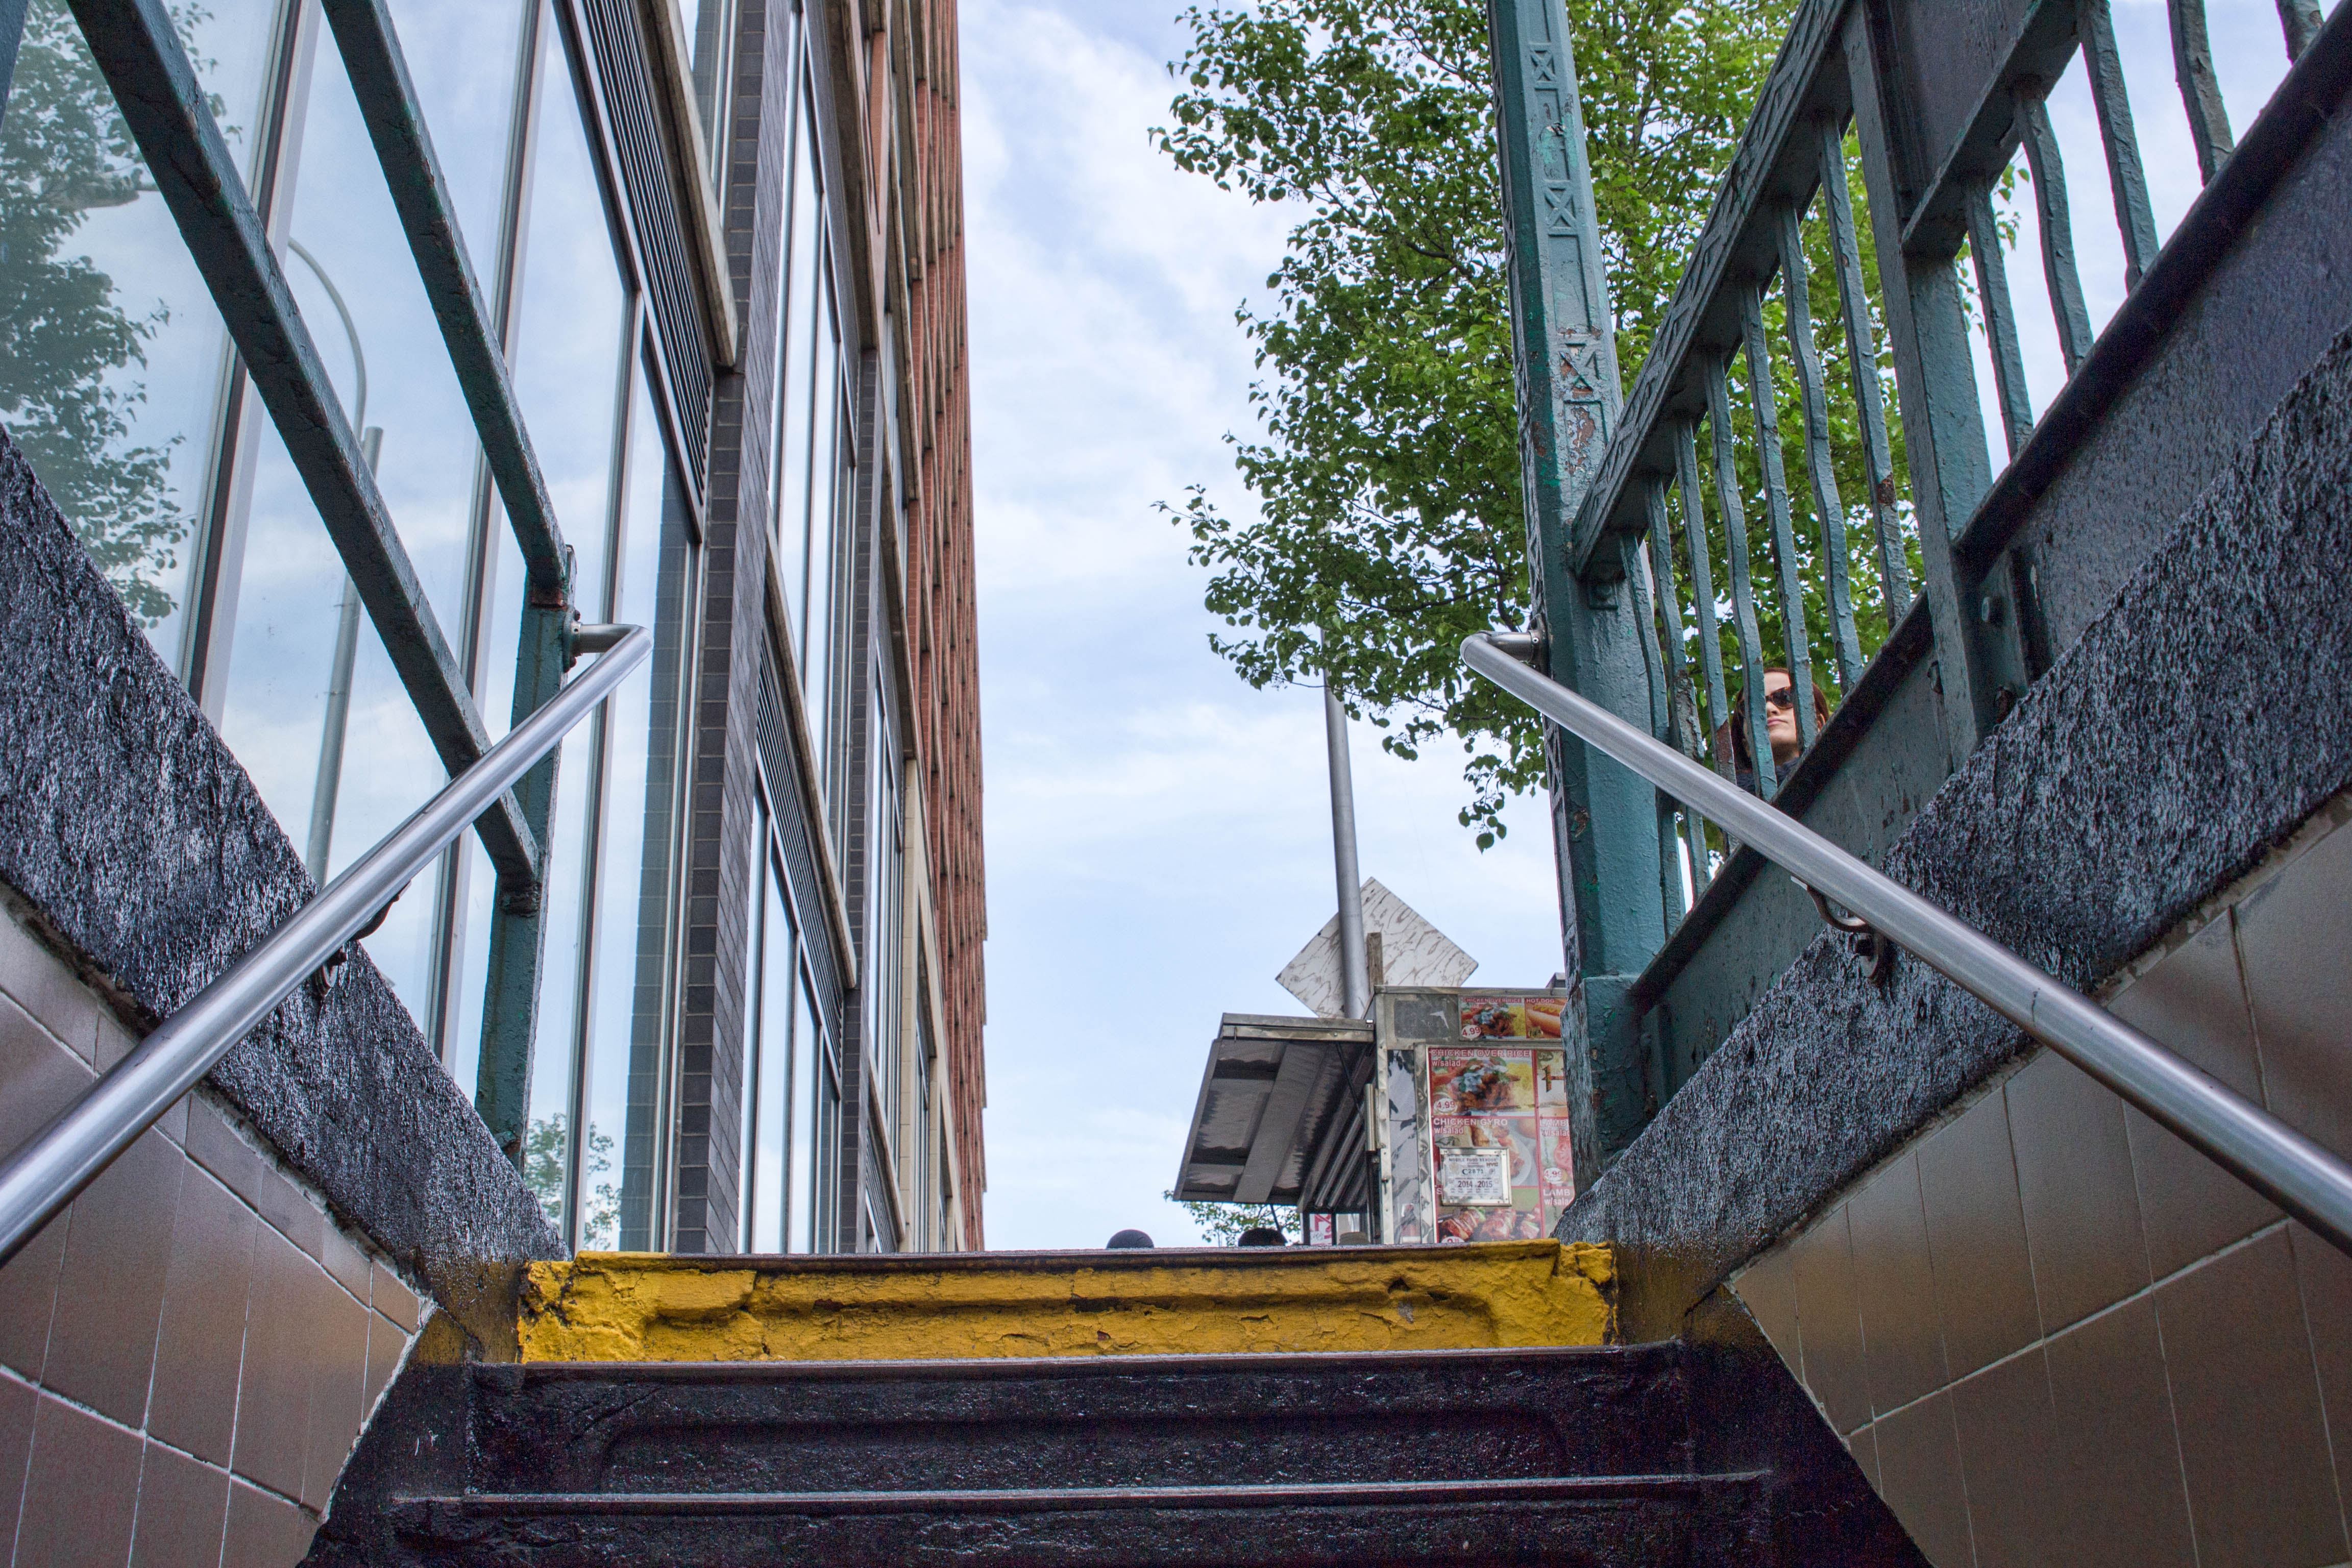
architecture, wood, house, window, roof, home, wall, manhattan, facade, streetphotography, newyork, urban area